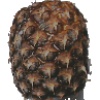
Label: Pineapple 1